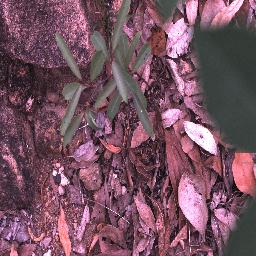
Label: rubber_vine